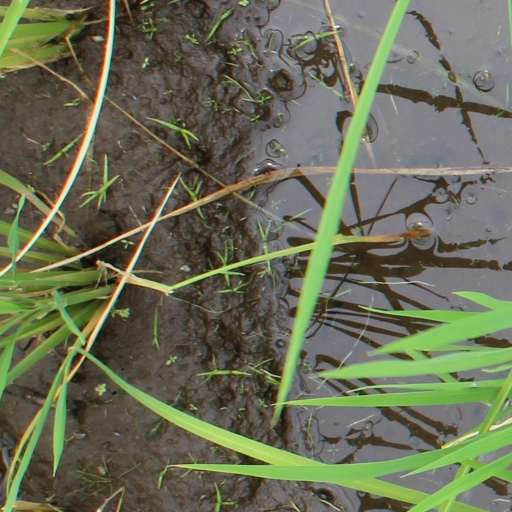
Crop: rice